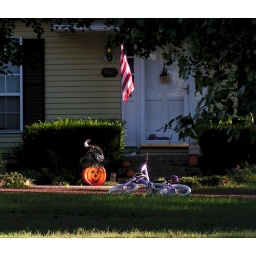
The house across the street was sold by the empty nesters.